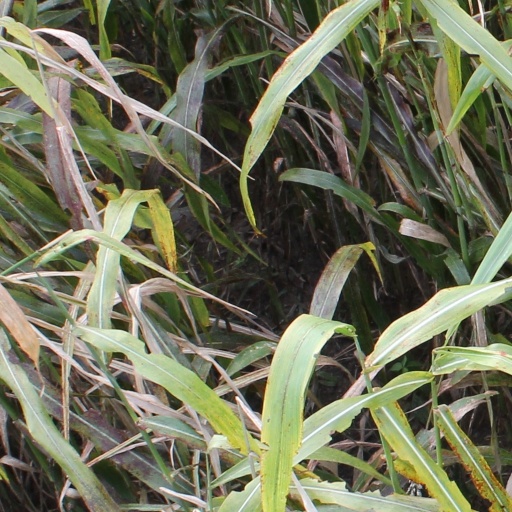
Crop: sorghum